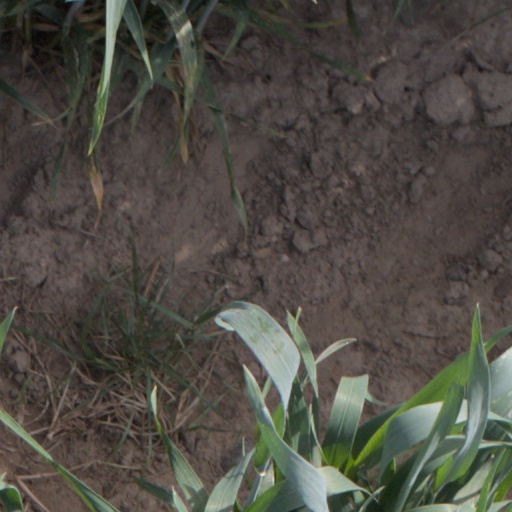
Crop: wheat